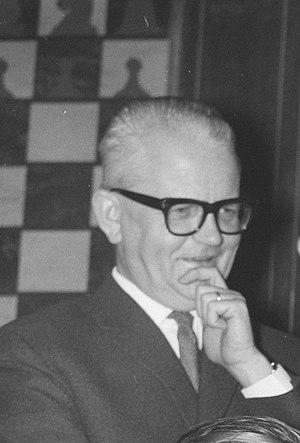
Beverwijk est une ville et une commune néerlandaises, en province de Hollande-Septentrionale.